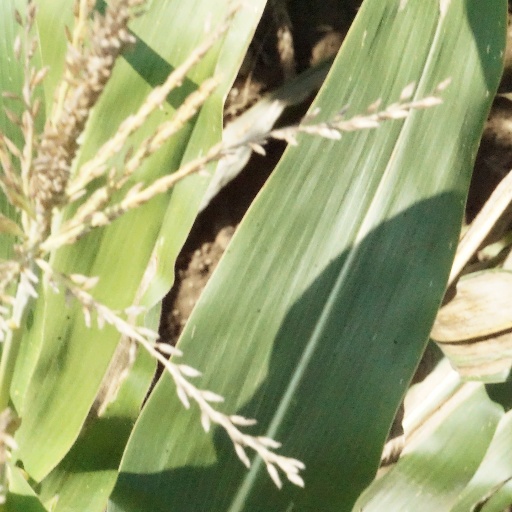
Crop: maize; corn